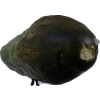
Label: cucumber